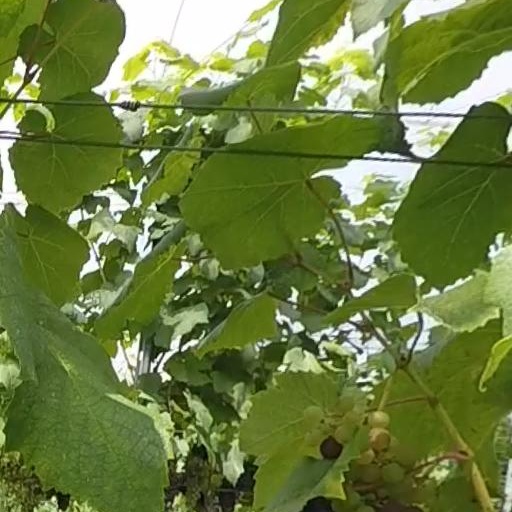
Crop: grape